Hünegg Castle

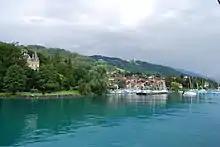
Hünegg Castle above Lake Thun.

Hünegg Castle is a castle in the municipality of Hilterfingen of the Canton of Bern in Switzerland. It is a Swiss heritage site of national significance.